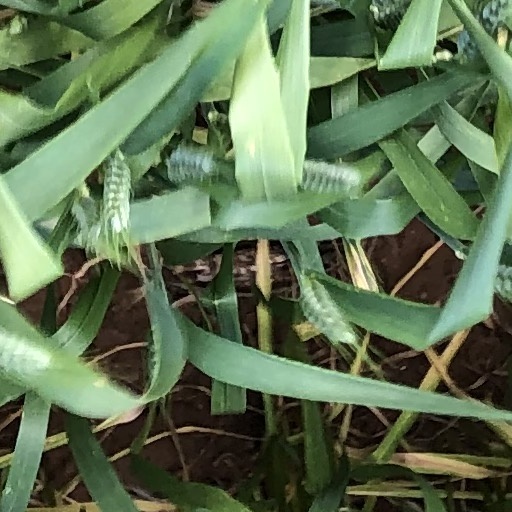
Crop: wheat